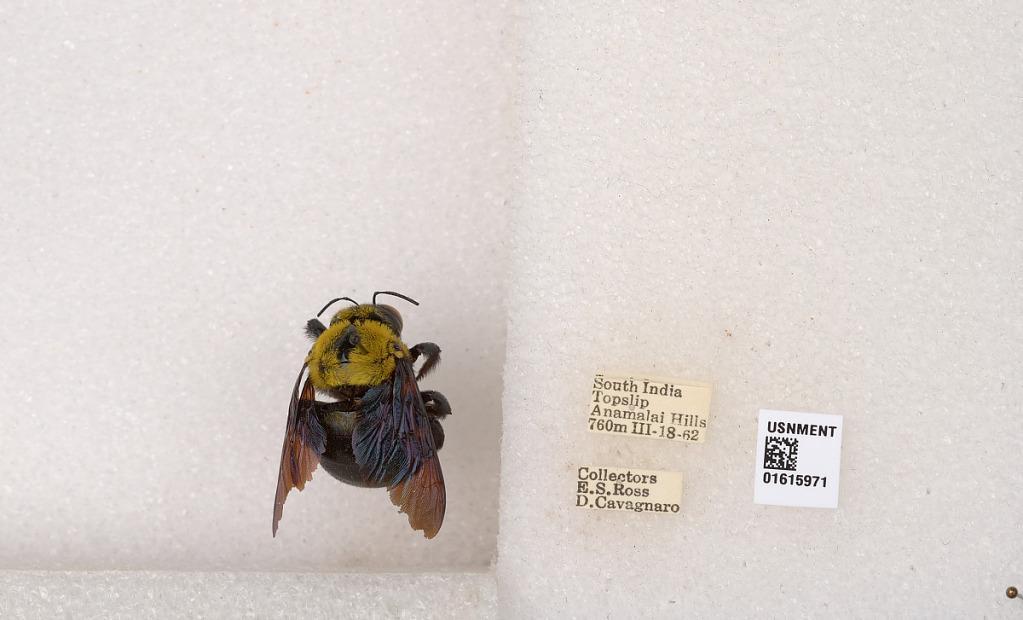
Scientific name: Xylocopa (Koptortosoma) ruficornis Fabricius
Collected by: E. Ross & D. Cavagnaro
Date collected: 1962-3-18
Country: India
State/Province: Tamil Nadu
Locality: Topslip, Anamalai Hills